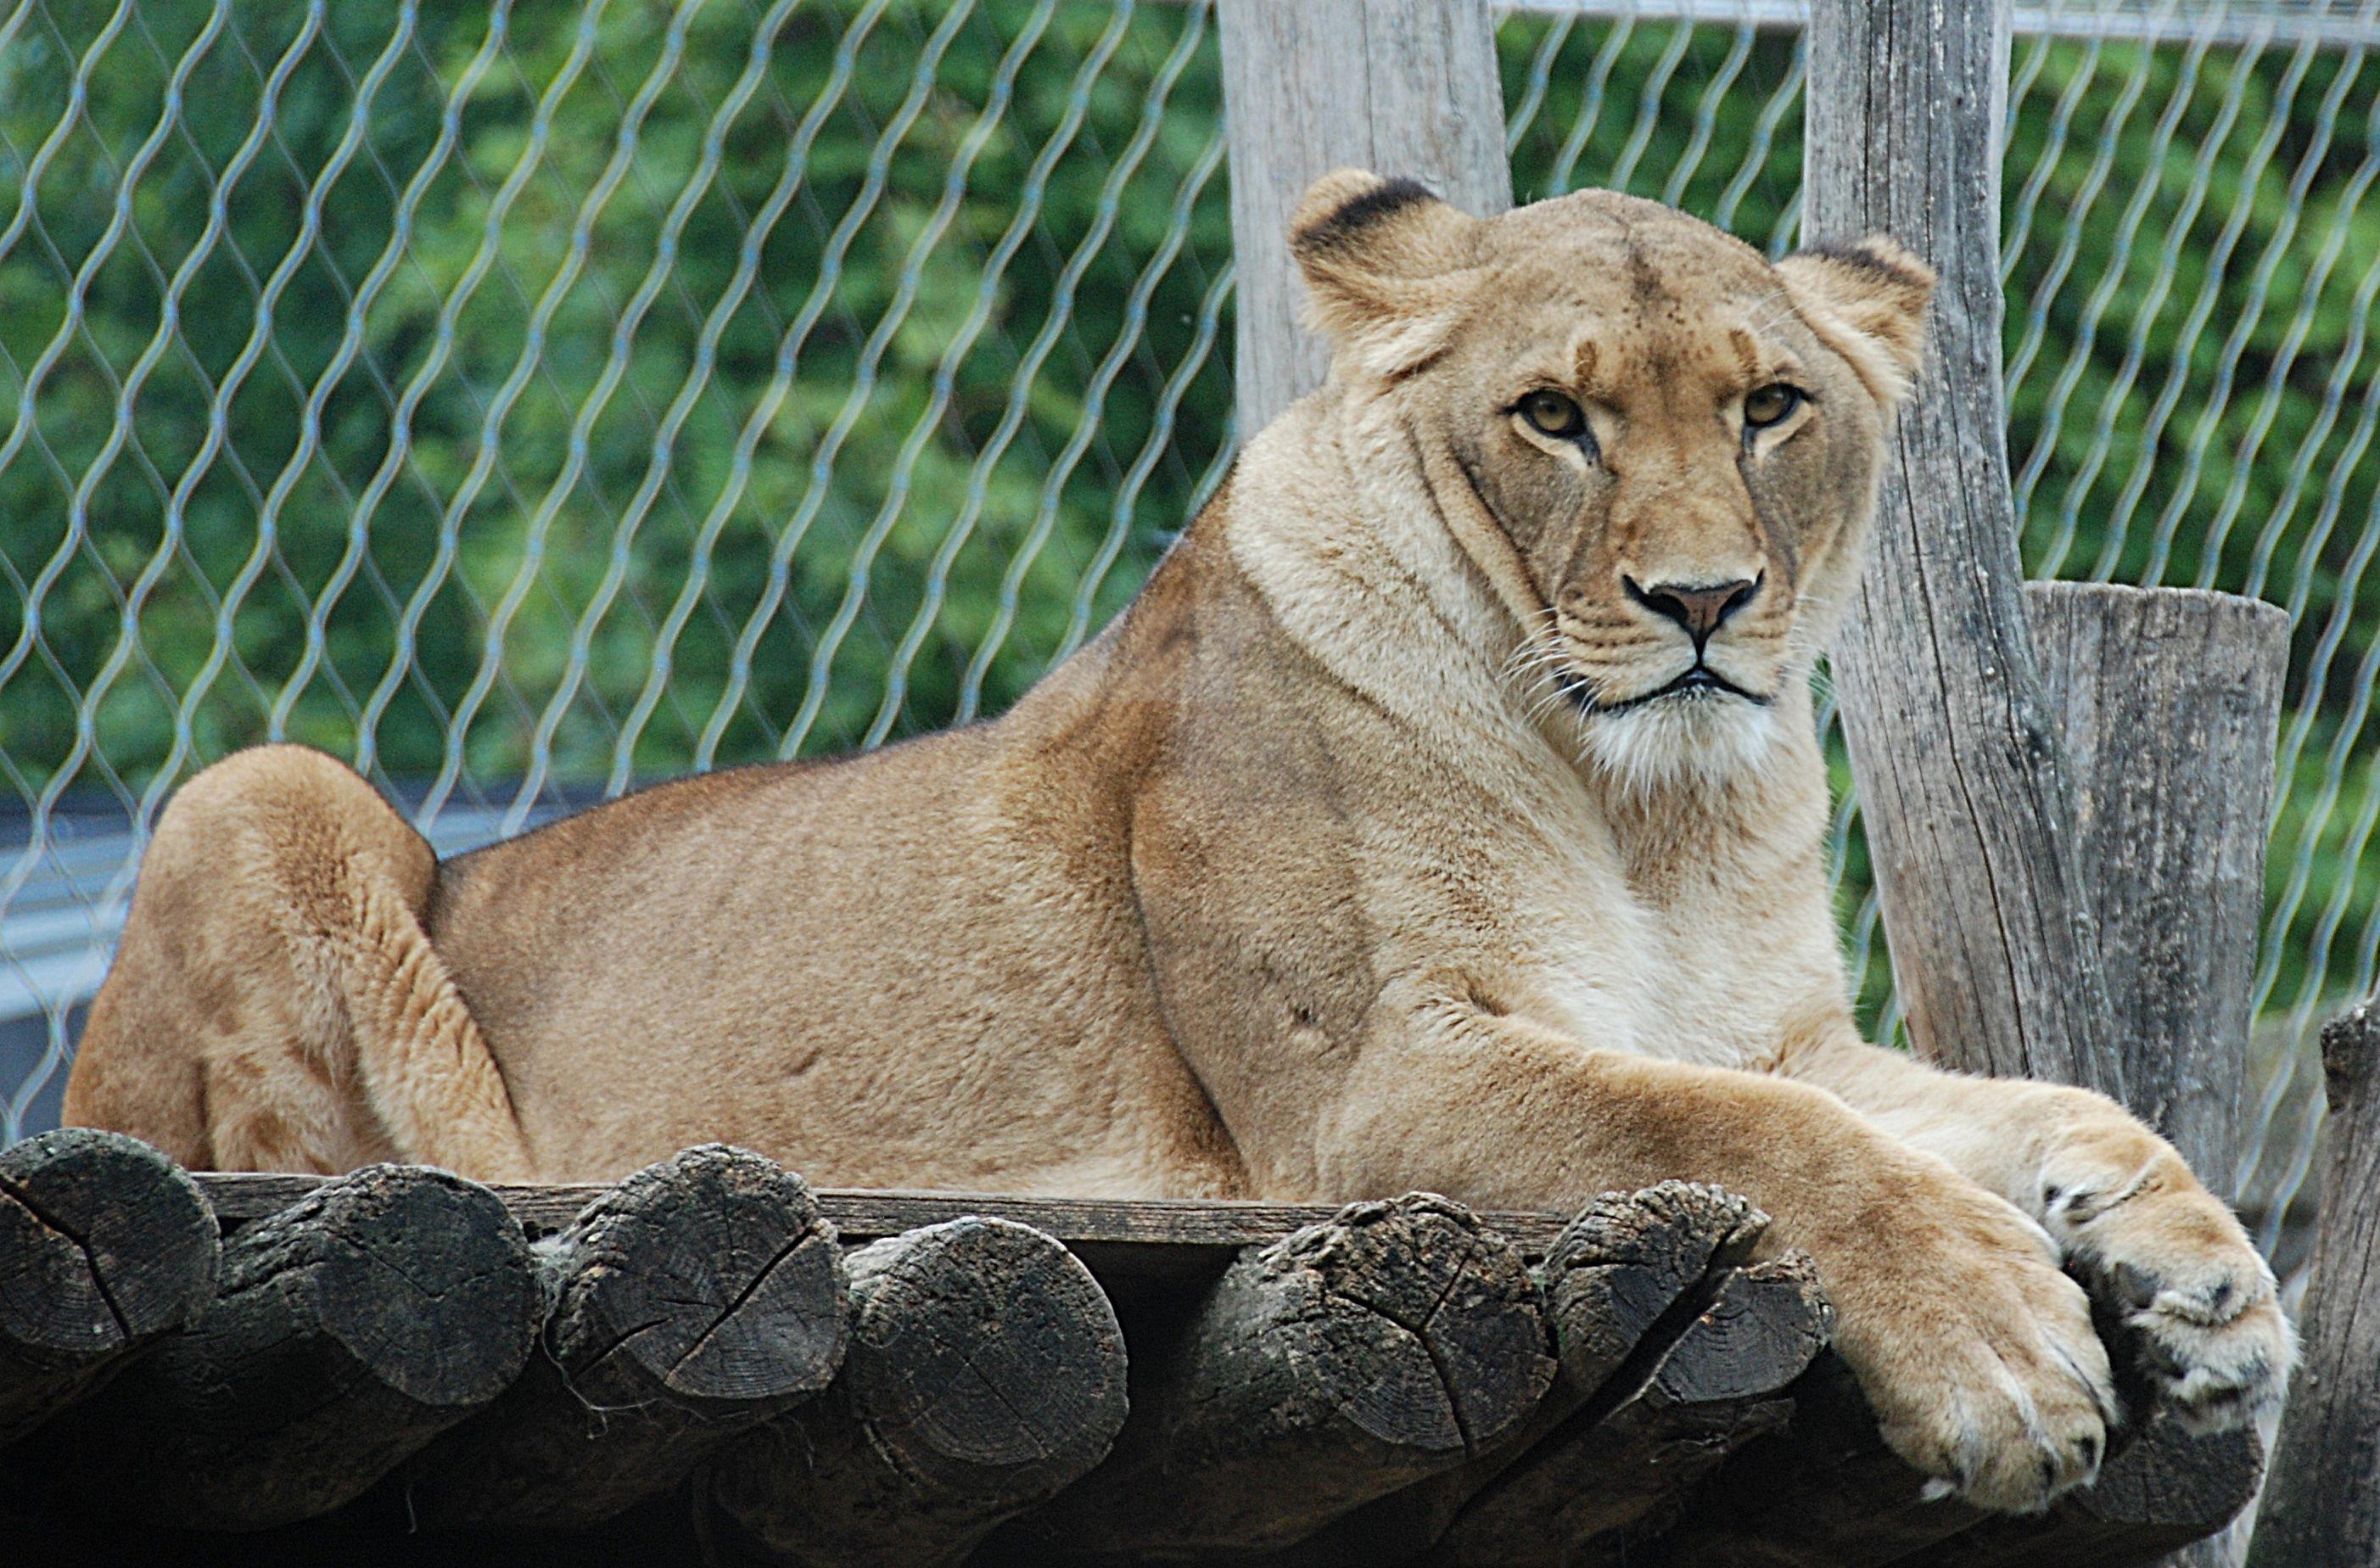
recreation, wildlife, zoo, cat, mammal, fauna, lion, enclosure, whiskers, vertebrate, lying, safari, wildlife photography, puma, big cats, outdoor recreation, cat like mammal